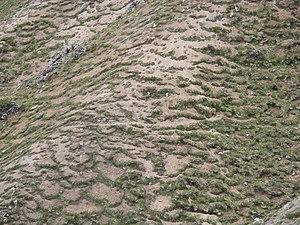
La solifluxion est la descente, sur un versant, de matériaux boueux ramollis par l'augmentation de leur teneur en eau liquide.